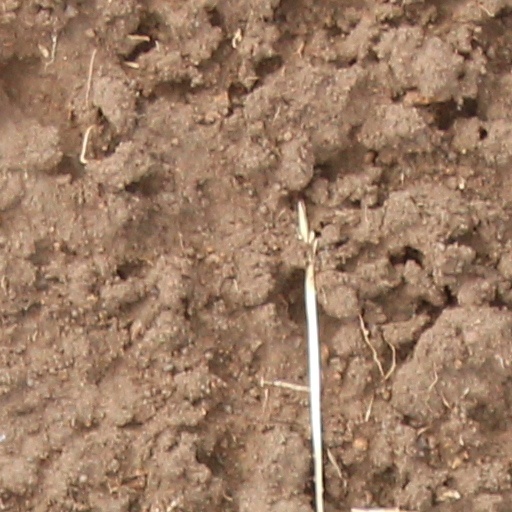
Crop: wheat